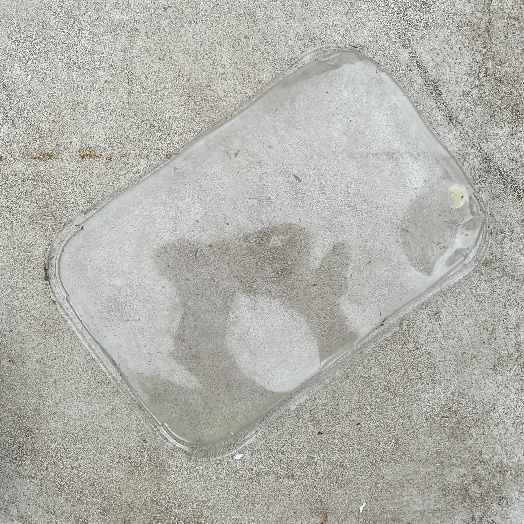
Label: Plastic